Furze Platt railway station

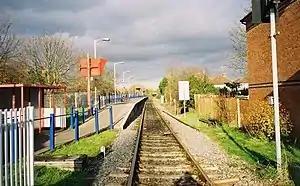
View North Towards Cookham

The Wycombe Railway (WR), part of which now forms the greater portion of the Marlow branch line, opened between Maidenhead and High Wycombe in 1854 with the first station out of Maidenhead being .